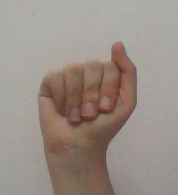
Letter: saad